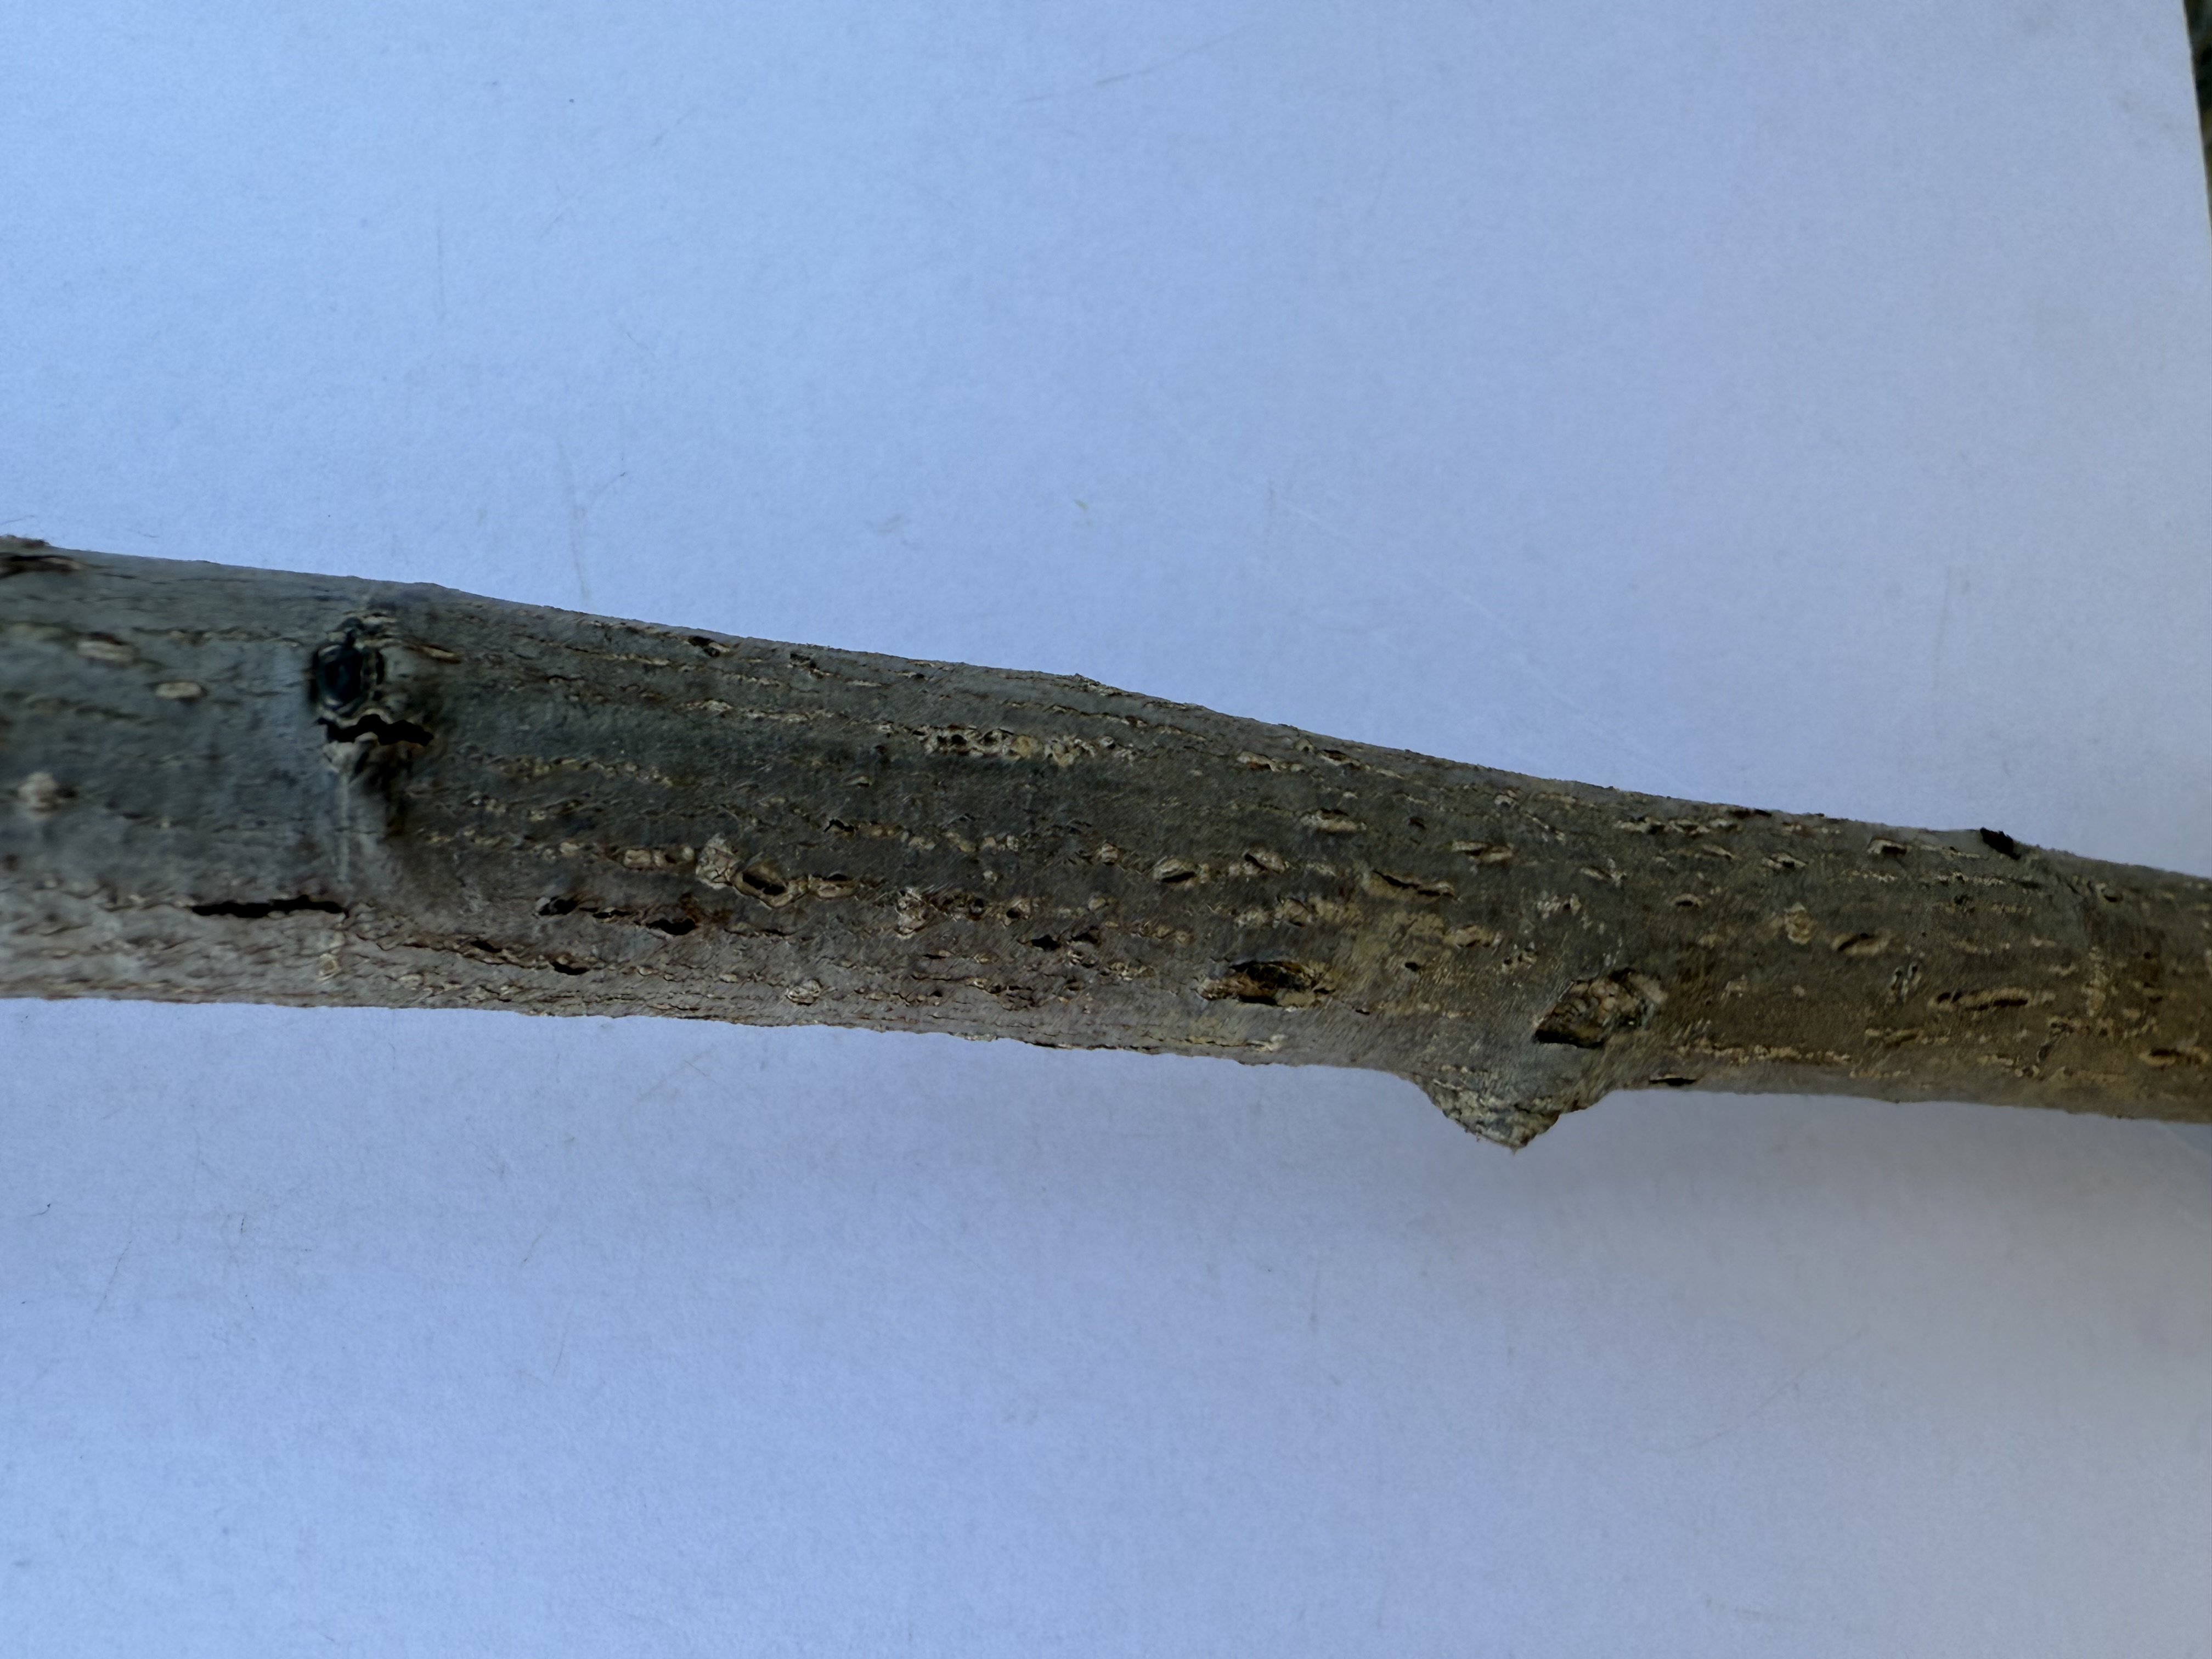
Variety: Margarita Marilla Pear